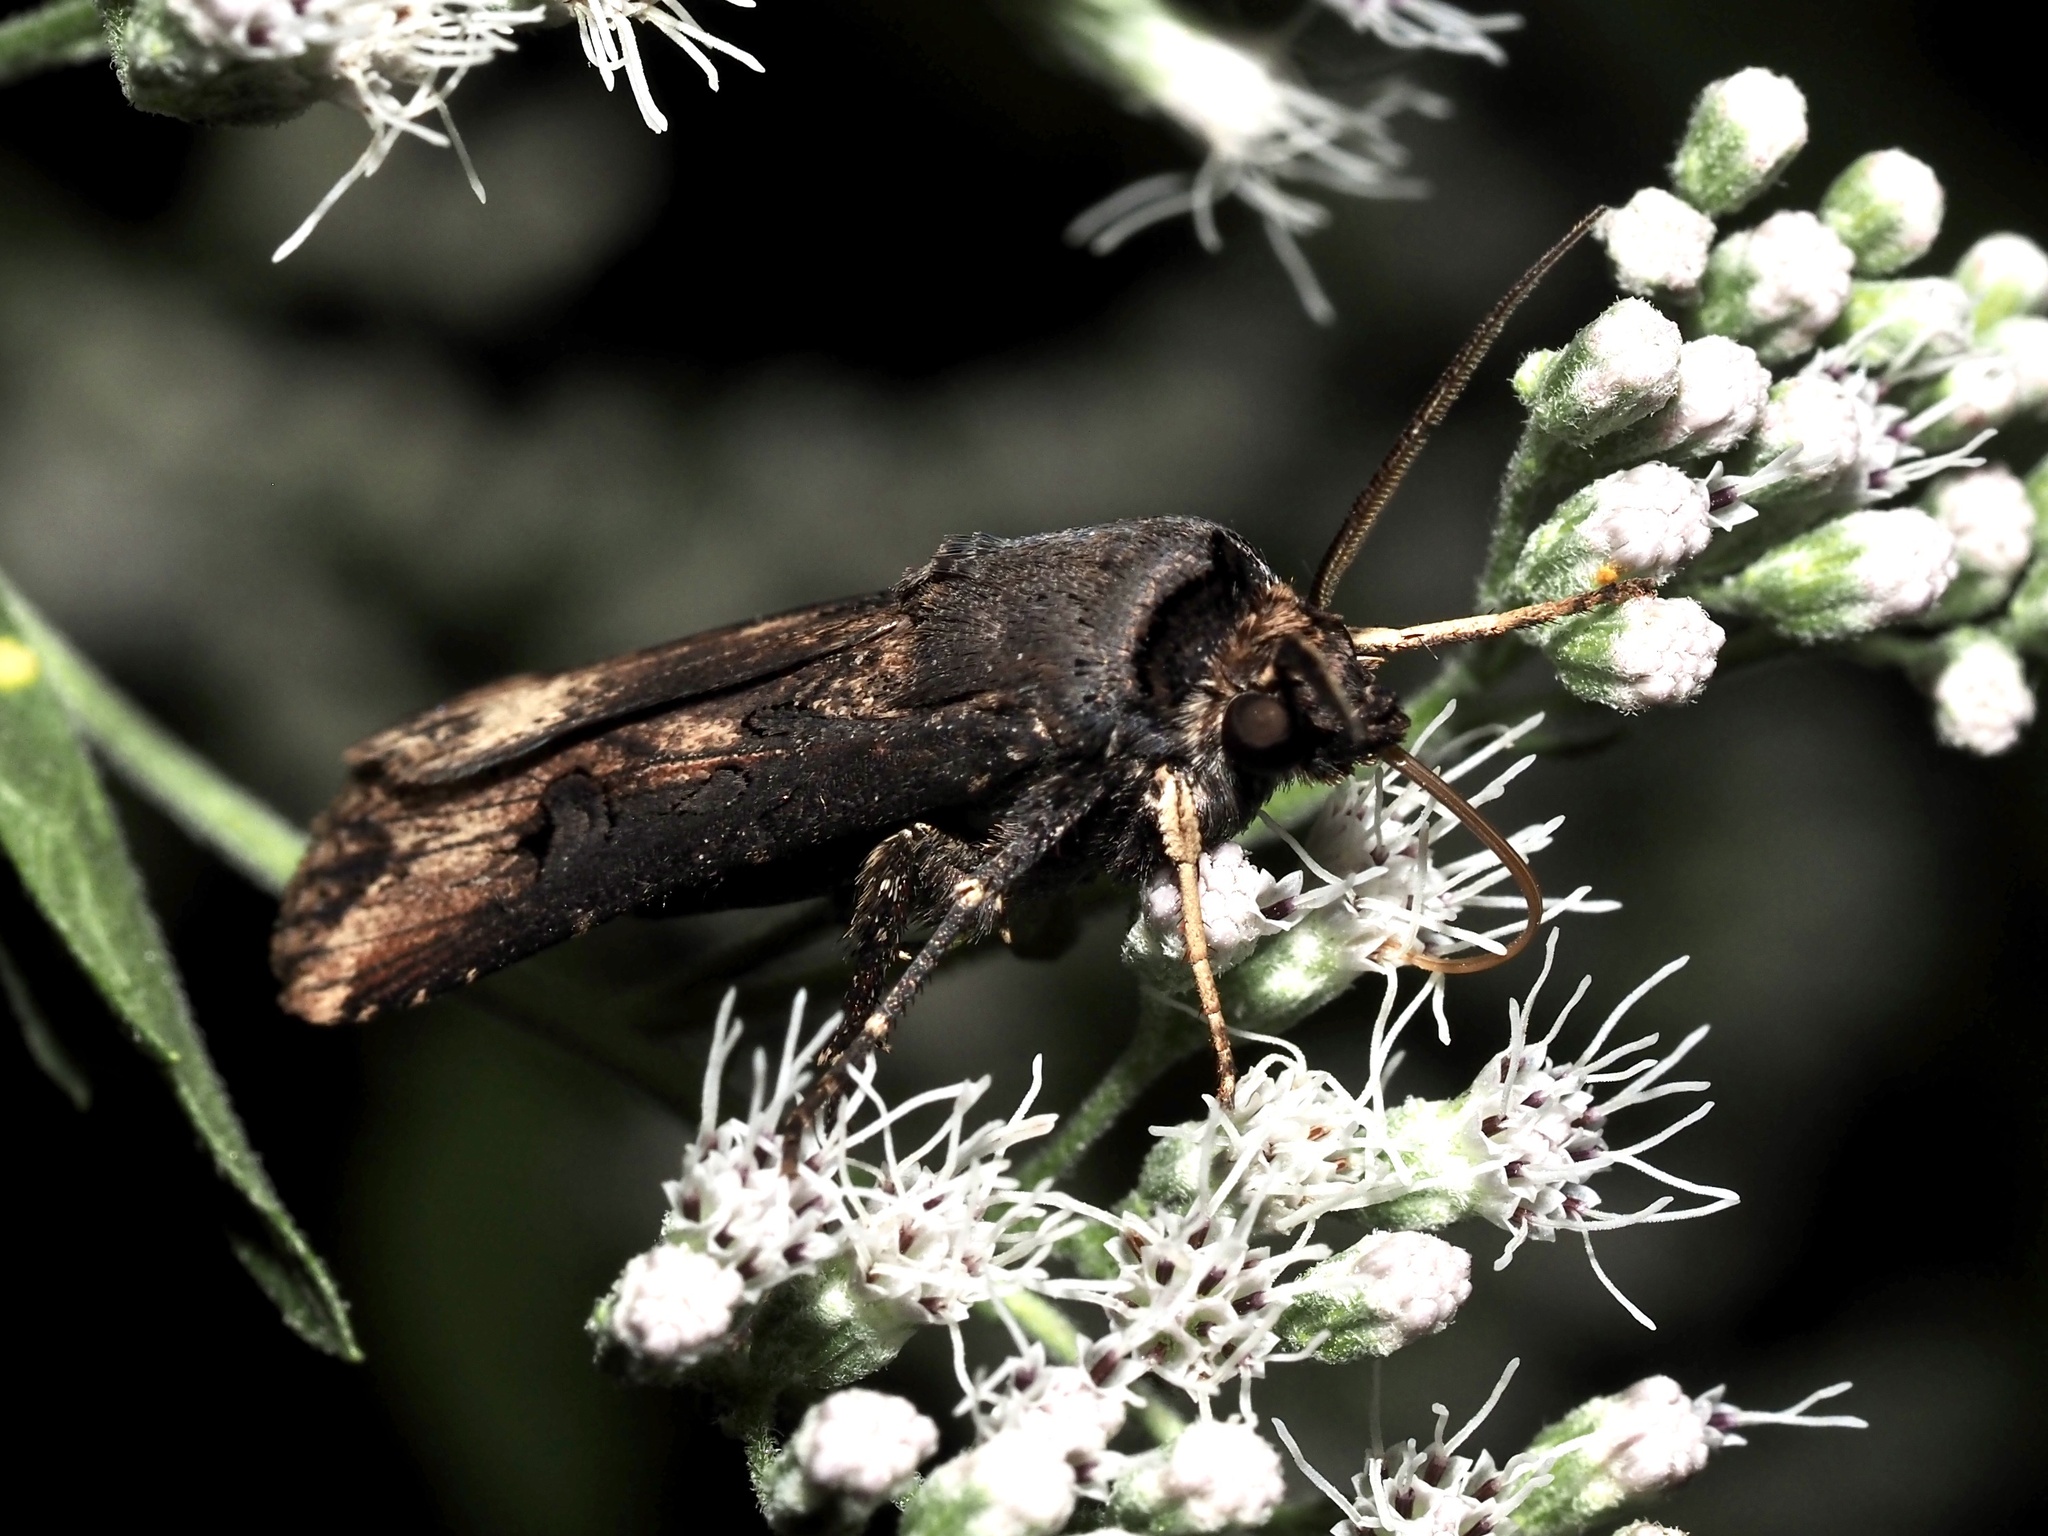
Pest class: cutworms